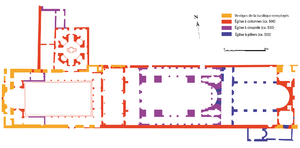
L'église de la Vierge Marie d'Éphèse est la principale église et la cathédrale de la métropole d'Éphèse pendant l'Antiquité tardive. Aménagée dans une stoa romaine désaffectée, peut-être dans une première phase pour les besoins du concile œcuménique de 431, elle accueille également les travaux du dit Brigandage d'Éphèse en 449. Reconstruite comme une église double, peut-être au VIᵉ siècle, elle est probablement détruite en 654-655 par les Arabes et perd son statut d'église cathédrale, bien qu'elle continue d'être encore au moins partiellement utilisée à l'époque byzantine.
Éphèse est l'une des plus anciennes et plus importantes cités grecques d'Asie Mineure, la première de l'Ionie. Bien que ses vestiges soient situés près de sept kilomètres à l'intérieur des terres, près des villes de Selçuk et Kuşadası dans l'Ouest de l'actuelle Turquie, Éphèse était dans l'Antiquité, et encore à l'époque byzantine, l'un des ports les plus actifs de la mer Égée; il est situé près de l'embouchure du grand fleuve anatolien Caystre. L’Artémision, le grand sanctuaire dédié à Artémis, la déesse tutélaire de la cité, qui comptait parmi les Sept merveilles du monde et auquel Éphèse devait une grande part de sa renommée, était ainsi à l'origine situé sur le rivage. C'est l'œuvre combinée des sédiments charriés par le Caystre, des changements climatiques, et peut-être d'accidents sismiques, qui explique le déplacement progressif de la côte vers l'Ouest, et l'ensablement subséquent des ports de la ville, prélude de leur abandon.